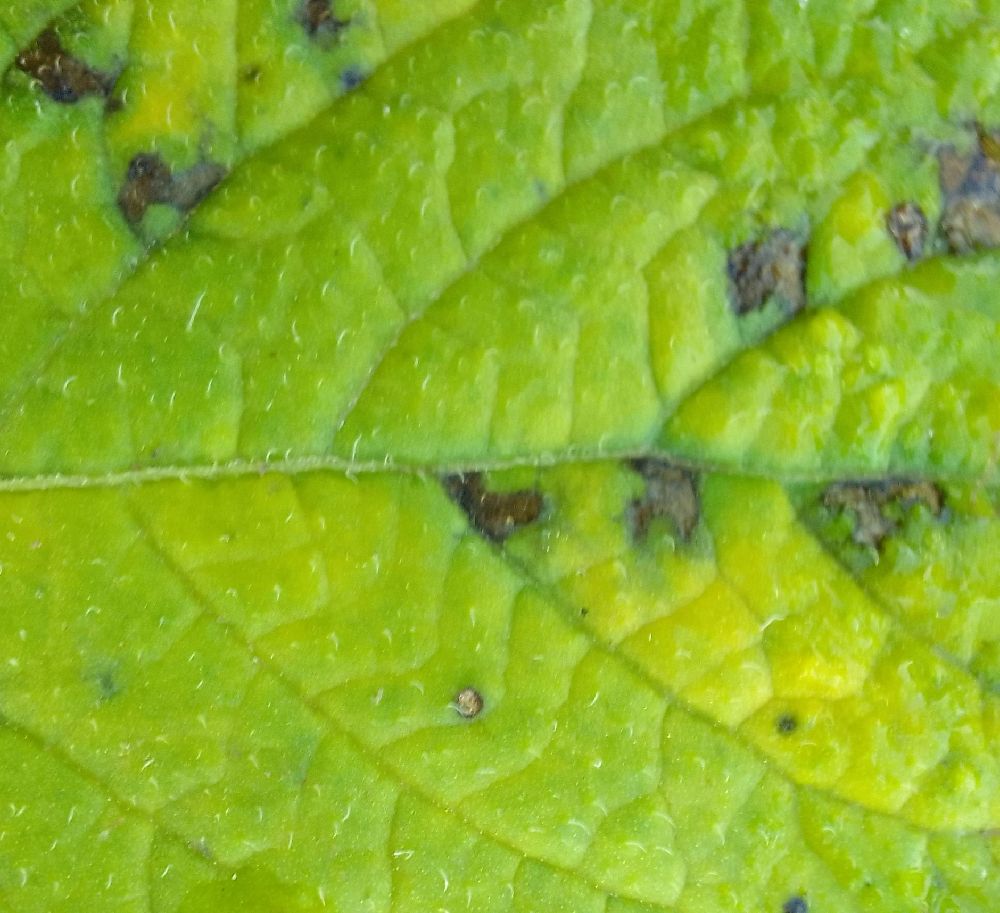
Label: Early blight